Northern Cape

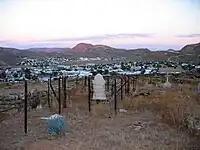
Springbok viewed from the old cemetery

As reported by the Northern Cape Provincial Government, unemployment still remains a big issue in the province. Unemployment was reported to be at 24.9% during Q4, 2013. Unemployment also declined from 119,000 in Q4, 2012 to 109,000 in Q4, 2013.